Abat Oliba CEU University

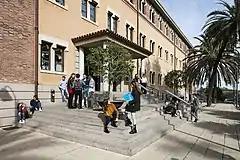
Main entrance of the university

UAO CEU has its main campus at the Bellesguard Campus, located around the former summer palace of the House of Barcelona, where King Martin of Aragon, also known as Martin the Humane, died.